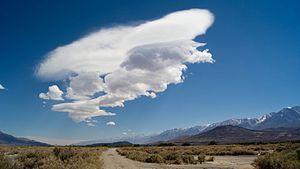
Système ondulatoire avec rotor dans la vallée d'Owens (Californie). Altocumulus lenticularis avec des altocumulus associés au rotor.
Le Sierra Wave Project est un programme d'étude, effectué de 1951 à 1955, à propos des ondes orographiques se produisant en aval des montagnes par vents forts. Les ondes orographiques n'étaient pas comprises par les pilotes et une légende voulait que l'altimètre et le variomètre étaient déréglés. Ces instruments fonctionnaient en fait parfaitement. Ainsi, ces ondes orographiques furent à l'origine de nombreux accidents et par conséquent, l'US Air Force a financé des recherches à Bishop en aval de la Sierra Nevada.
Le vol à voile consiste à voler dans les airs à bord d'un aérodyne propulsé par la seule force des courants atmosphériques ascendants, à l'image des oiseaux voiliers. Le terme s'applique particulièrement à la pratique du planeur, dont les adeptes sont les vélivoles, mais la même technique est utilisée par les pratiquants du « vol libre » en deltaplane ou parapente. La voltige en planeur, elle, ne fait pas appel aux courants ascendants, sauf exception, mais seulement au remorquage par avion.
La dynamique du vol en présence de rafales est l'étude du comportement d'un aéronef en présence d'un flux aérien qui diffère d'un écoulement laminaire, soit un écoulement turbulent causé par des rafales horizontales et/ou un cisaillement vertical des vents. Cette turbulence est définie par la Federal Aviation Administration de façon purement qualitative